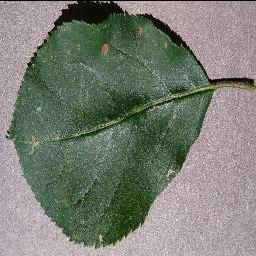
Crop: apple
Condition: black_rot